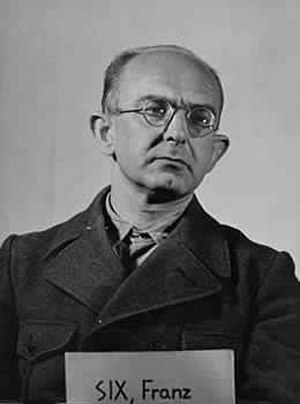
Einsatzgruppenretssagen / Åtalade
Einsatzgruppenretssagen, officielt kaldet The United States of America vs. Otto Ohlendorf, et. al., var en krigsforbryderretssag, der fandt sted i Nürnberg mellem den 29. september 1947 og den 10. april 1948.